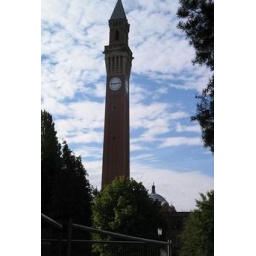
2nd tallest clock tower in Birmingham!